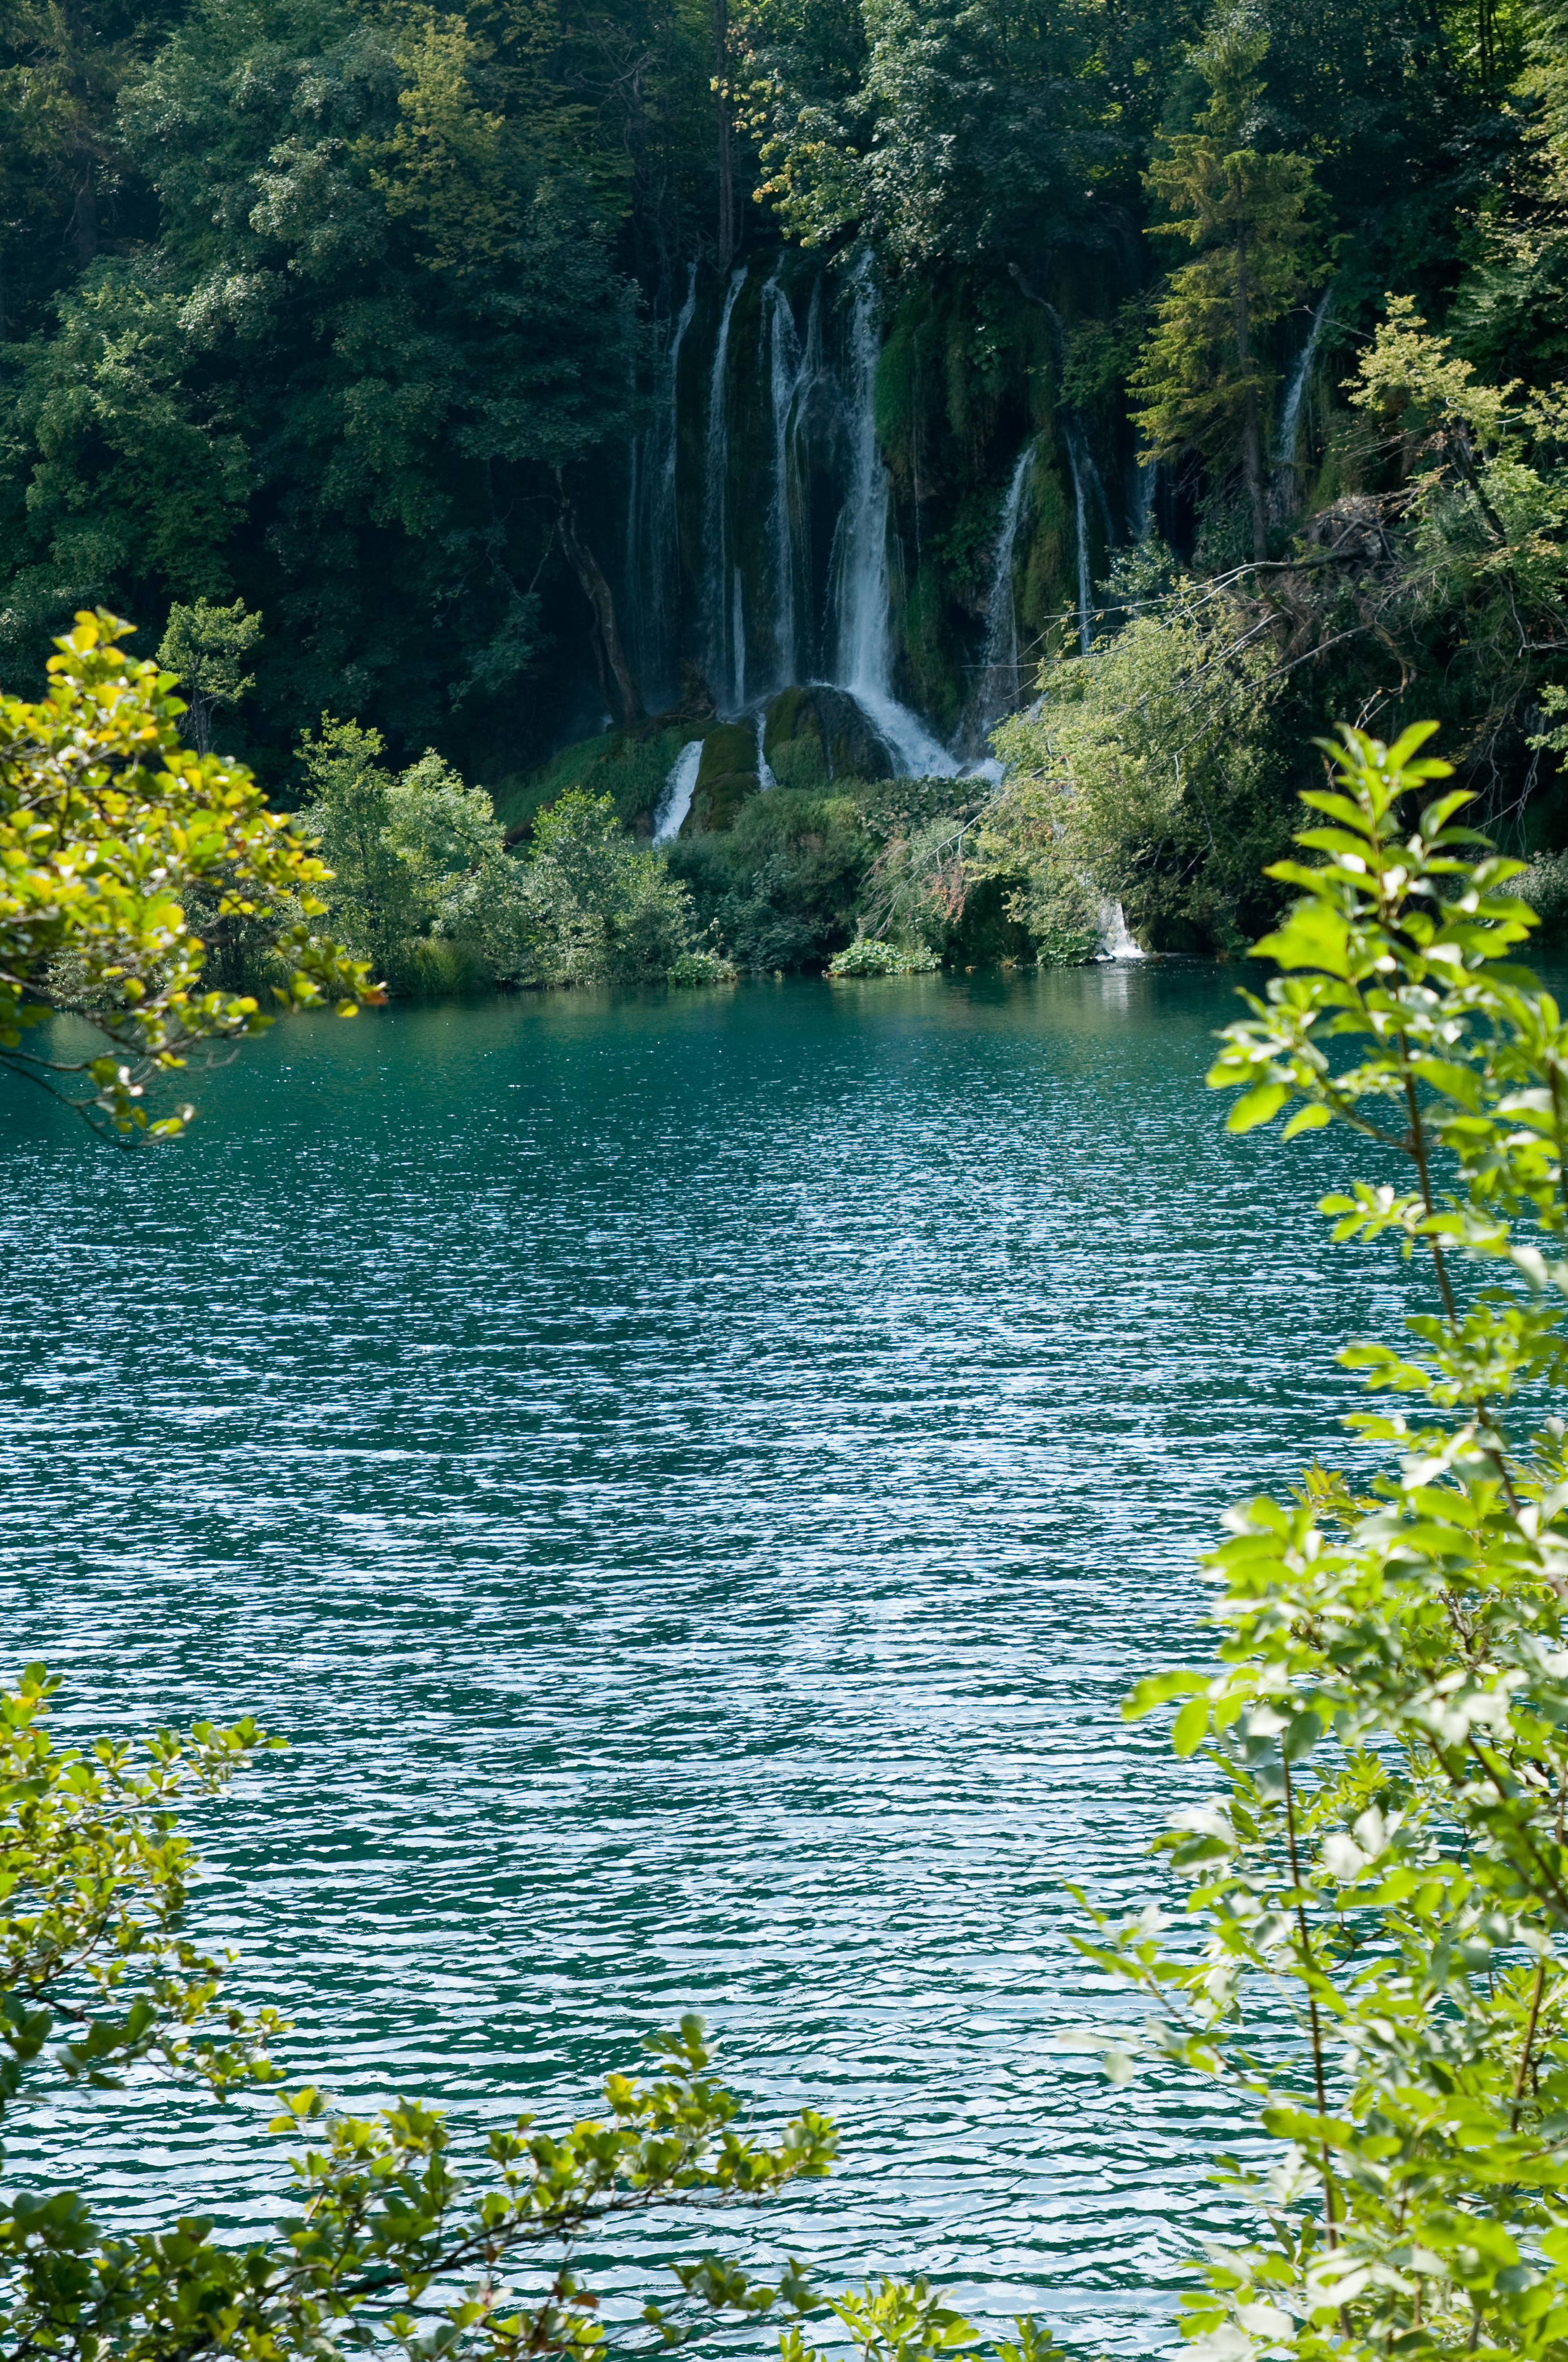
tree, water, nature, forest, waterfall, wilderness, meadow, leaf, flower, lake, river, pond, stream, green, jungle, autumn, botany, nikon, garden, flora, body of water, wildflower, croatia, vegetation, rainforest, woodland, habitat, water feature, ecosystem, watercourse, hvratska, d300, plitvice, natural environment